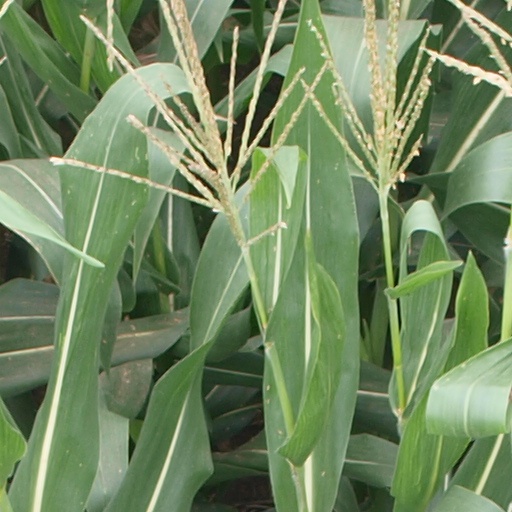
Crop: maize; corn